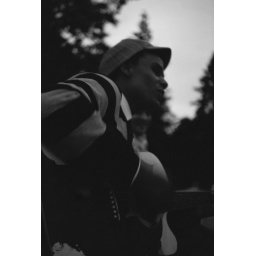
This isn't actually black &amp;amp; white film but i really liked how it looked in black &amp;amp; white